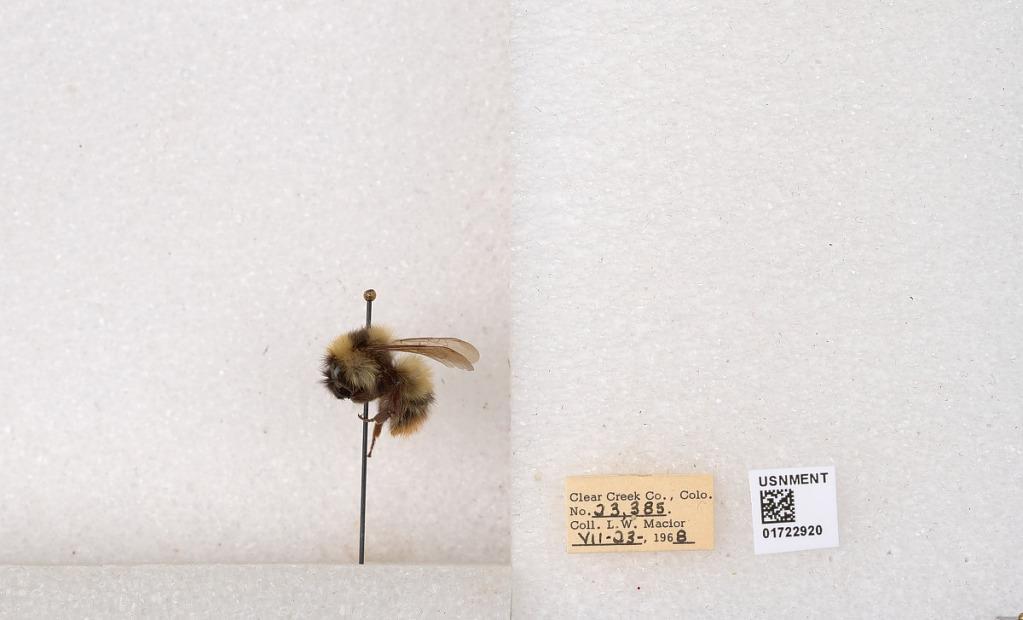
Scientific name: Bombus kirbyellus
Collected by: L. Macior
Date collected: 1968-7-23
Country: United States
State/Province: Colorado
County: Clear Creek
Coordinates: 39.6891, -105.644